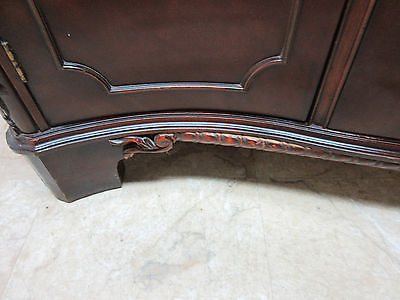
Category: cabinet